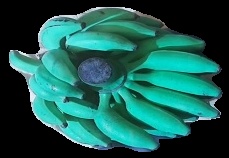
Variety: elakki-bale
Grade: grade3